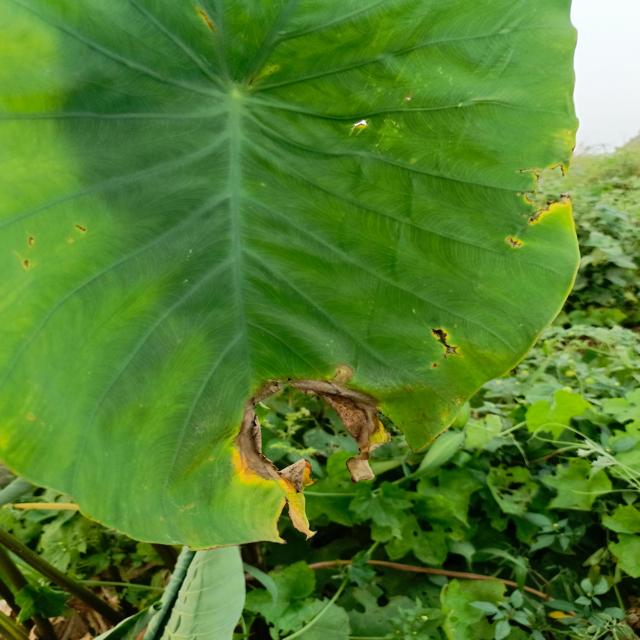
Label: Mid_Blight